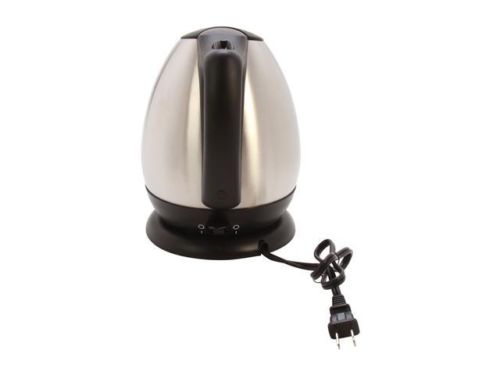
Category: kettle